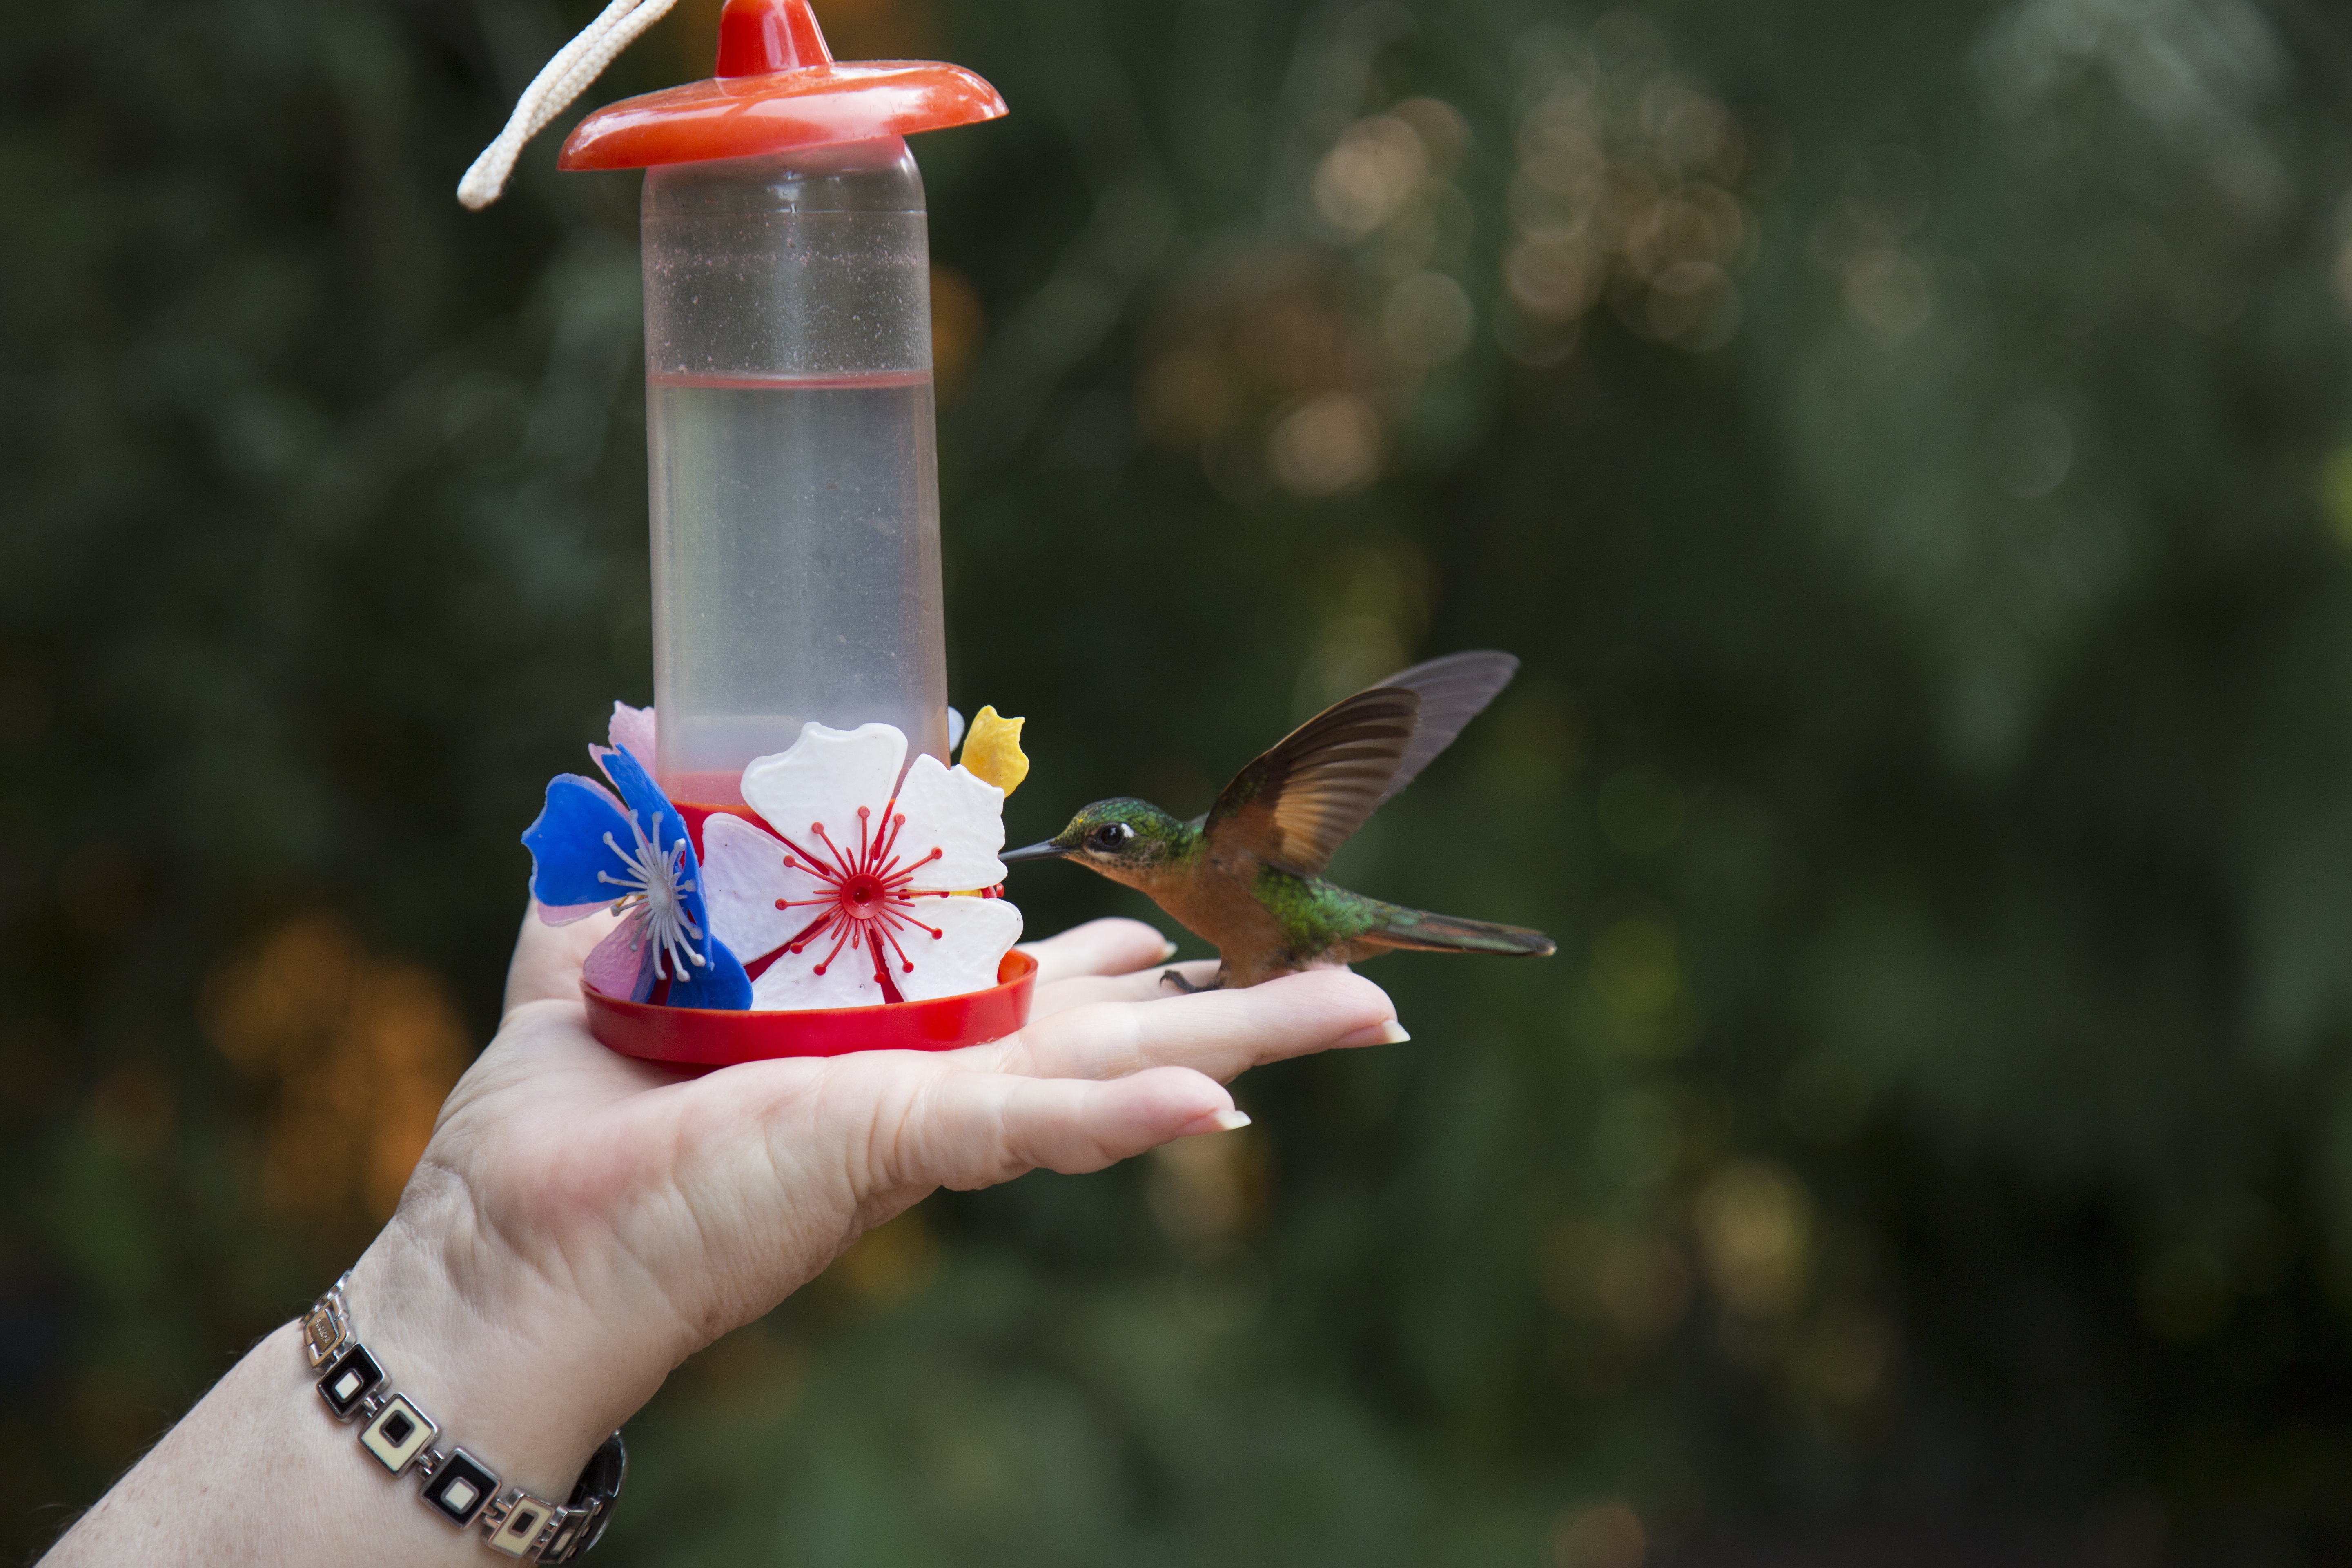
hand, nature, bird, flower, flying, fly, hummingbird, drinking, perching bird